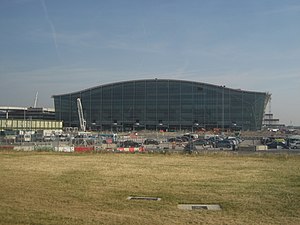
London Heathrow Airport
London Heathrow Airport eller bare Heathrow er Storbritanniens travleste lufthavn, og lufthavnen med de fleste forbindelser. Det er den travleste lufthavn i Europa målt på passagerer, men kun den tredjetravleste målt på flybevægelser og fragt.